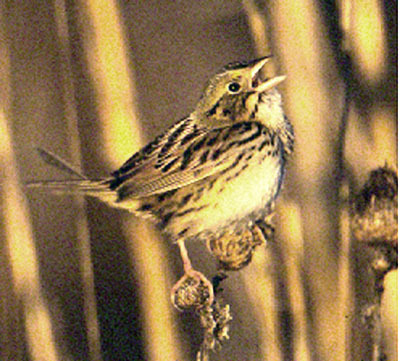
a small bird with a white belly, and the rest of it is brown with black spots.
small white and black speckled bird with a short pointy beak.
beak is small flat and white also belly is white tail is beige and feet are smalllittle brown bird with a white belly and black speckles on the brown part.
this chubby looking bird has a white belly and a stripped back.
this bird is brown with white and has a long, pointy beak.
this bird is black with white and has a very short beak.
this bird has wings that are black and brown and has a white belly
this bird is spotted brown and white in color, and has a sharp beak.
this bird has a pointed yellow bill, with a yellow and black breast.
Species: Henslow Sparrow